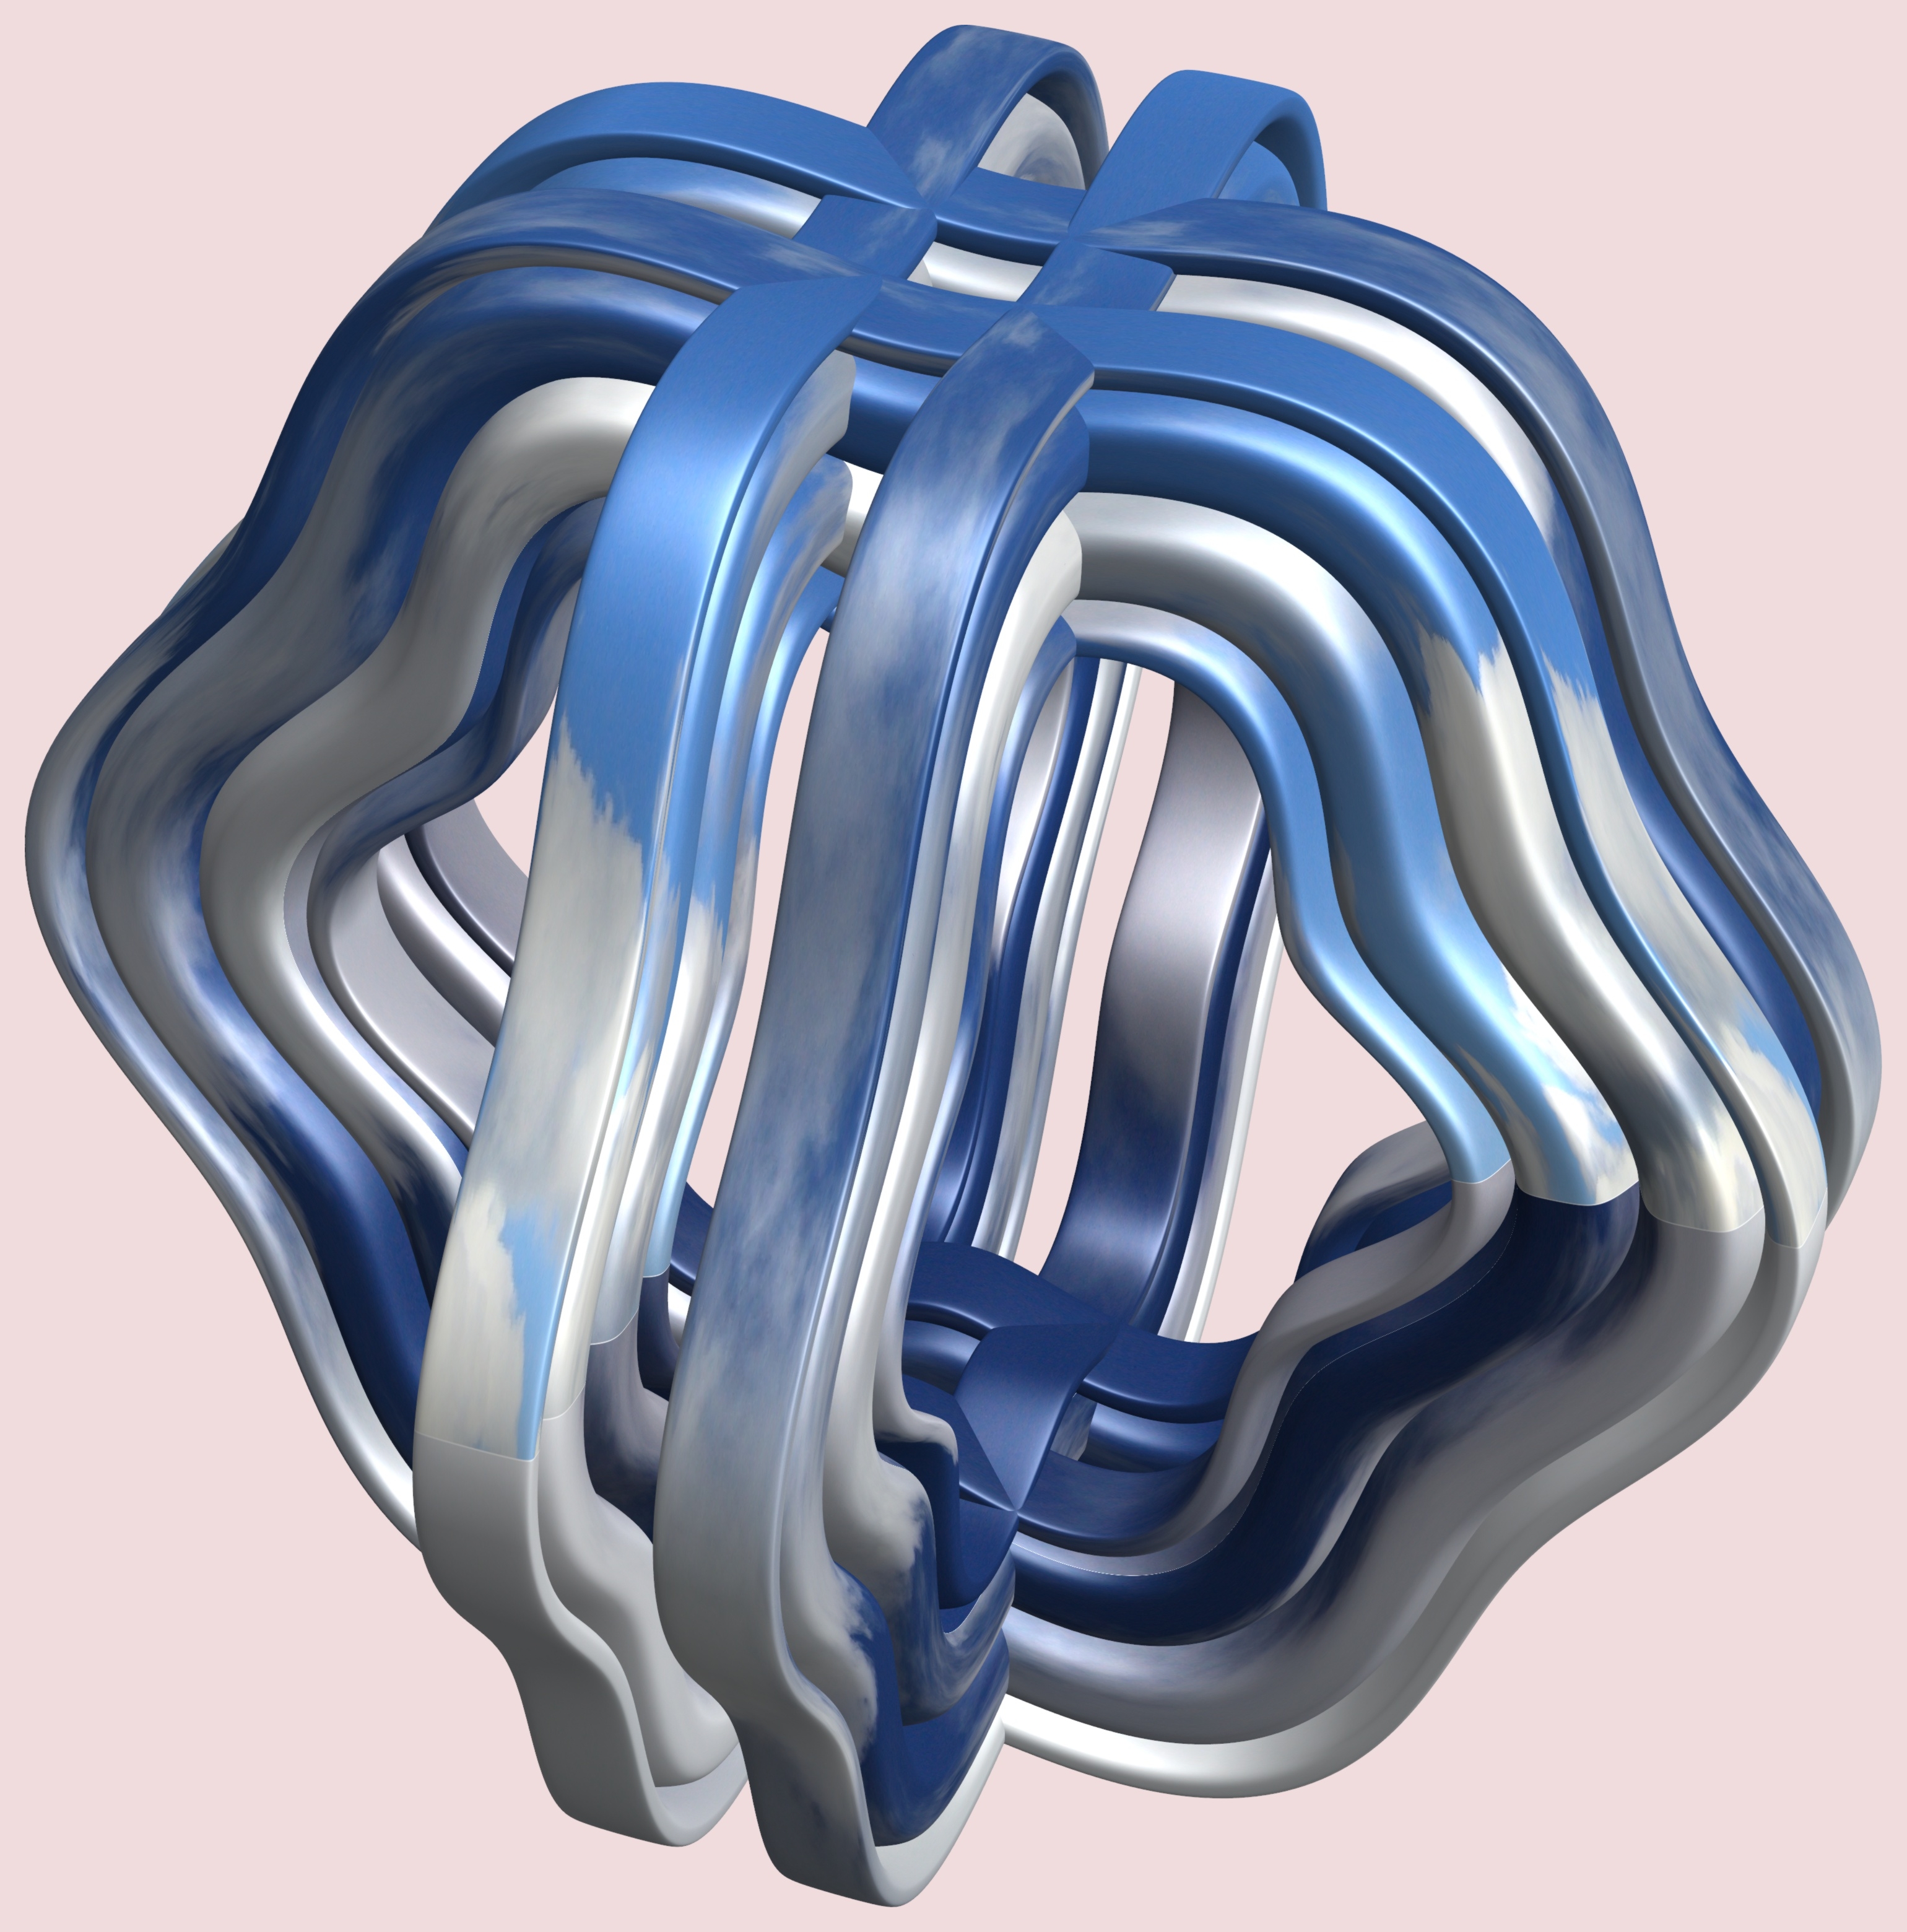
hand, structure, texture, pattern, finger, arm, font, illustration, design, symmetry, 3d, graphic, organ, torus, mathematica, cg, parametricplot3d, code, program, algorithm, mapping